Beauty and the Beast (musical)

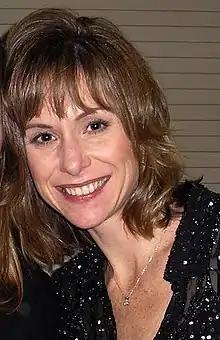
Actress Susan Egan was cast as Broadway's original Belle based on her refreshing ability to play the role both comically and as an ingénue. The role served as her Broadway debut, garnering her a Tony Award nomination.

Broadway producers are usually eager to cast big-named performers in their musicals, but Katzenberg, famous at the time for avoiding working with actors of such caliber, decided against this practice for "Beauty and the Beast". Eisner concluded that most of the film's original voice actors would be too busy to reprise their roles onstage. In her Broadway debut, then-22-year-old actress Susan Egan was cast as the musical's original Belle. Egan, who had not yet seen the film, had been auditioning for several other Broadway projects at the time – namely "My Fair Lady", "Carousel" and "Grease" – in which she was much more interested. Despite longing to originate a Broadway role, the actress was initially reluctant to audition for "Beauty and the Beast" because she thought that "it was a terrible idea for Disney to put a cartoon on Broadway." Additionally, Egan felt she was not attractive enough to play a character touted "the most beautiful girl in the village", but her agent managed to convince her otherwise. Without any film to reference, Egan determined that Belle is supposed to be a "quirky" character and approached her funnier than how she is depicted in the film, in turn garnering laughs from the producers – who were amused by her unique interpretation – and eventually earning several callbacks. Meanwhile, her competition of 500 actresses, many of whom were simply offering imitations of voice actress Paige O'Hara's original performance, continued to be eliminated.